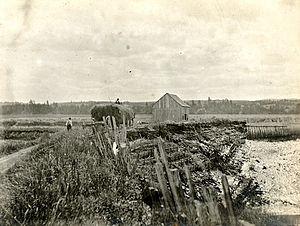
Aboiteaux à Grand-Pré.
Le village de Grand-Pré, en Nouvelle-Écosse, a une histoire vieille de plus de 400 ans.
Un aboiteau est une sorte de digue construite par les Acadiens pour leur permettre de cultiver des terres gagnées sur la mer ou les fleuves.